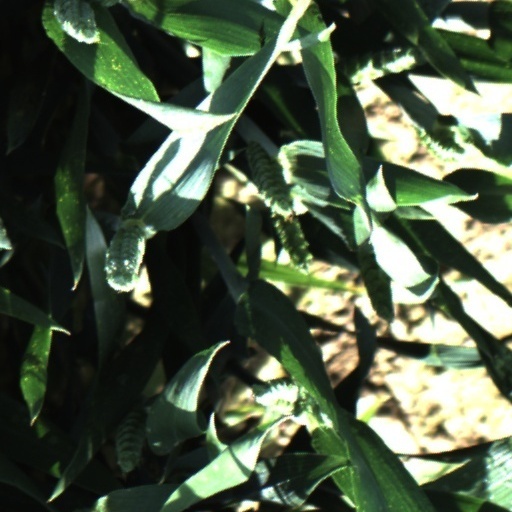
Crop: wheat